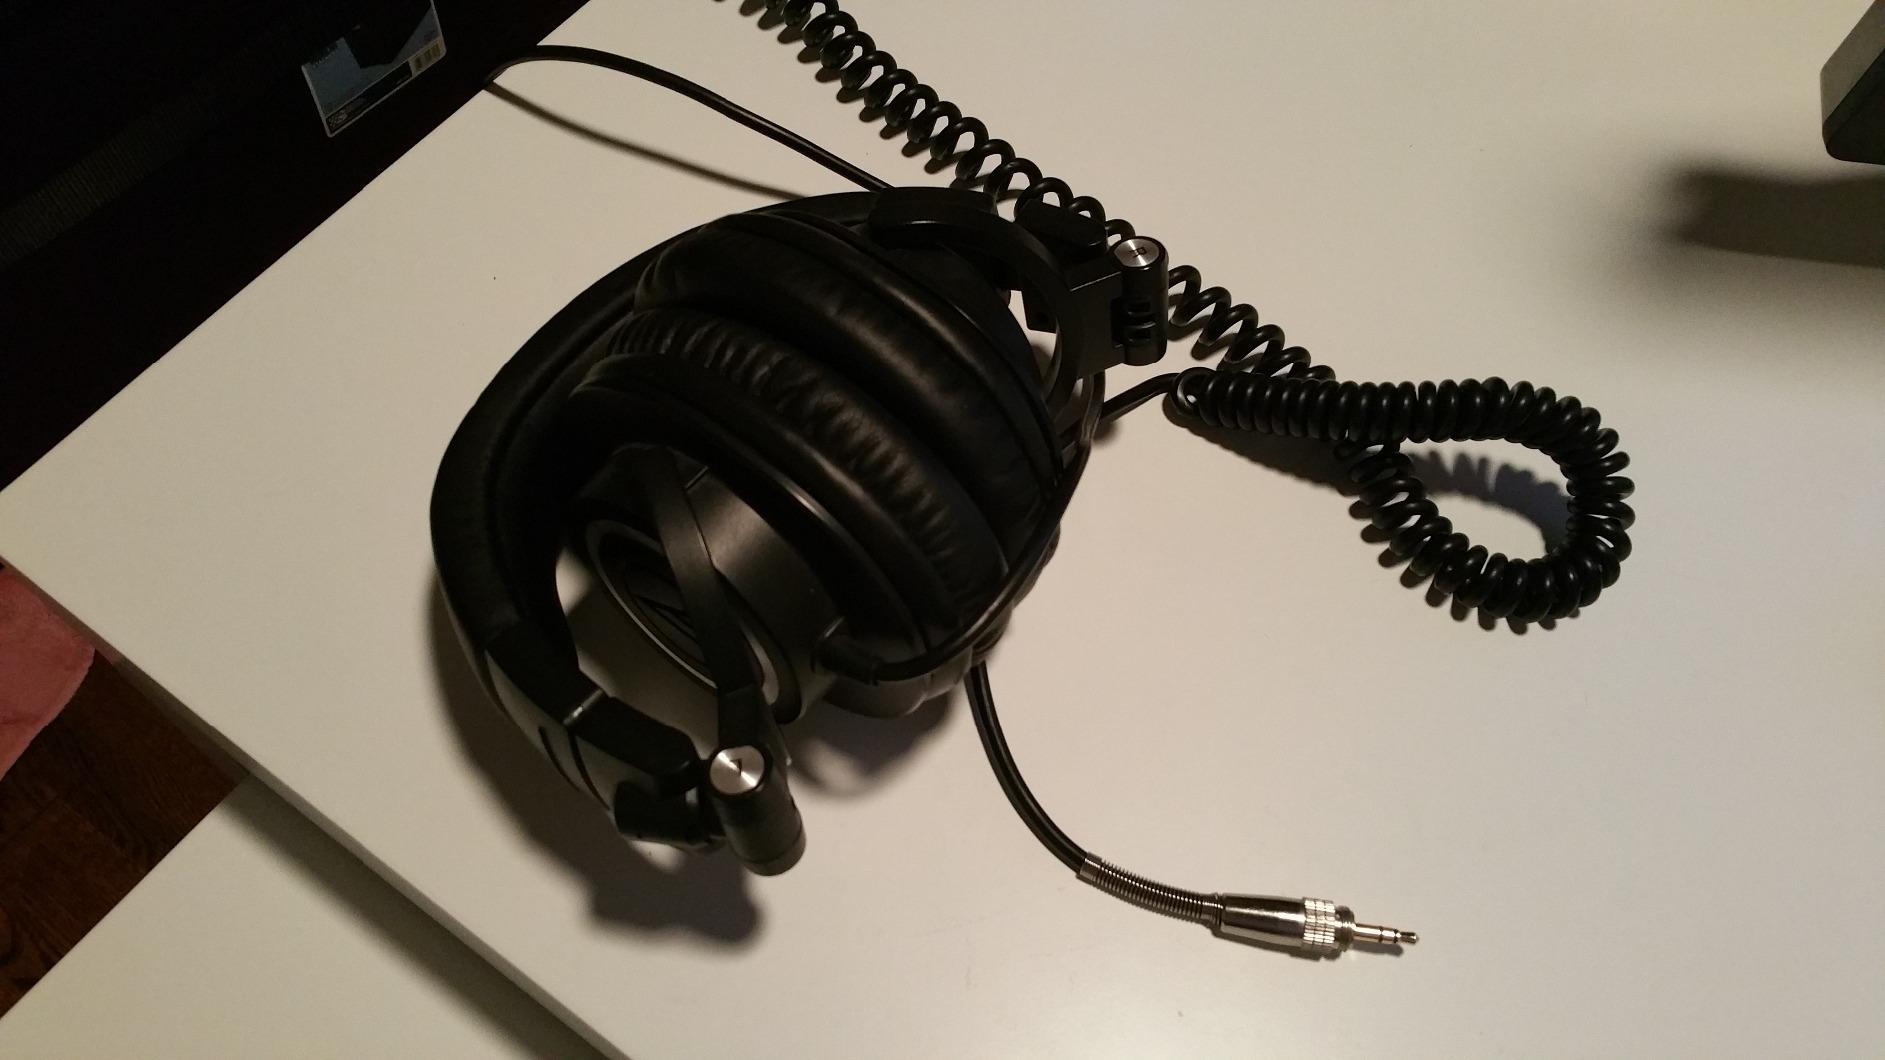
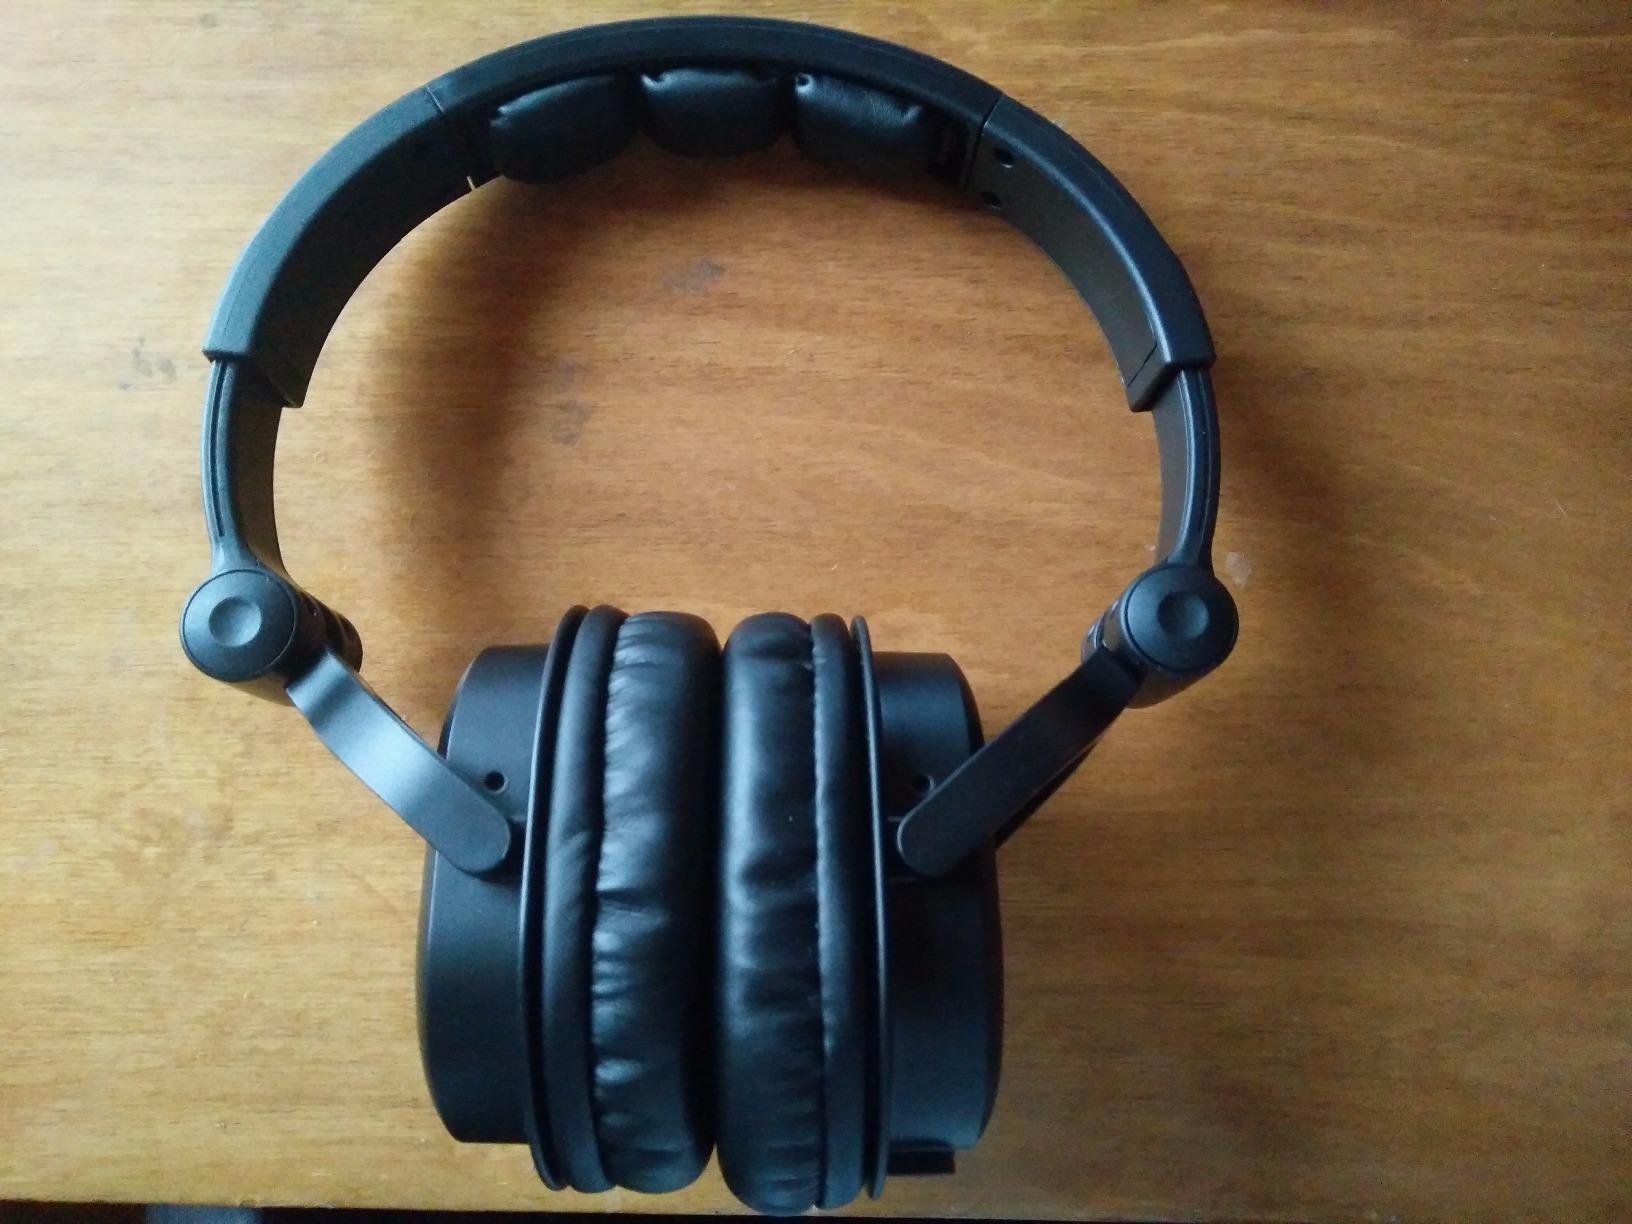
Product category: headphones
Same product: no